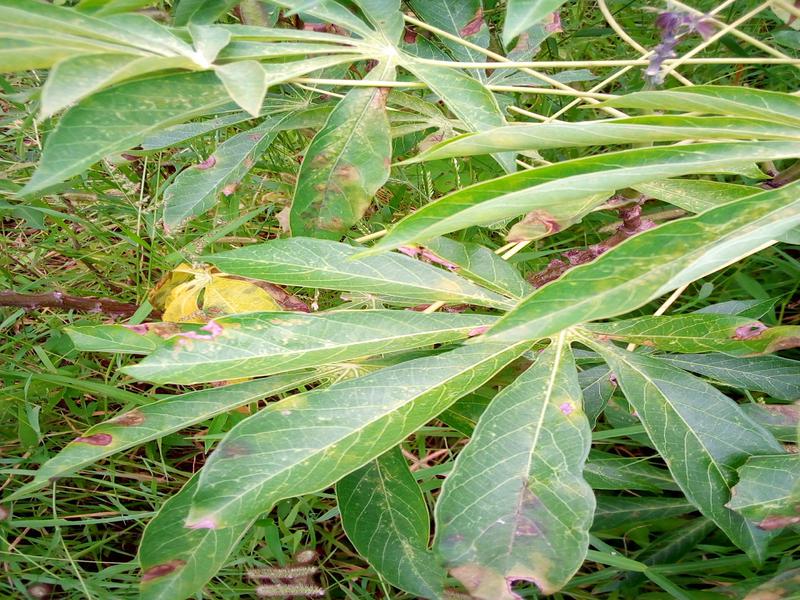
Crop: cassava
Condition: bacterial_blight